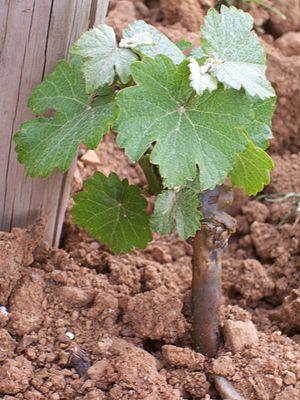
La viticulture est l'activité agricole consistant à cultiver une certaine variété de vigne produisant un fruit pour la consommation humaine : le raisin. Les vignes cultivées en viticulture sont des cultivars de sous-espèces du genre Vitis dénommés cépages.
La plantation de la vigne est la première étape de la viticulture. La vigne est une plante pérenne qui peut vivre très longtemps. Il existe encore çà et là des vignes pré-phylloxériques à travers le monde, ces parcelles remontent aux années 1800. La grande majorité des vignes du monde sont quant à elles des plants de vignes greffés.